János Bolyai Mathematical Institute

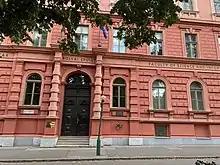
Front view of the János Bólyai Mathematical Institute

Bolyai Institute is the mathematics institute of the Faculty of Sciences of the University of Szeged, named after the Hungarian mathematicians, Farkas Bolyai, and his son János Bolyai, the co-discoverer of non-Euclidean geometry. Its director is László Zádori. Among the former members of the institute are Frigyes Riesz, Alfréd Haar, Rudolf Ortvay, Tibor Radó, Béla Szőkefalvi-Nagy, László Kalmár, Géza Fodor.